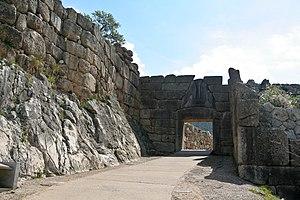
La porte des Lionnes ou porte des Lions est l'entrée principale de la citadelle antique de Mycènes, dans le Péloponnèse, en Grèce. Elle a été érigée au XIIIᵉ siècle avant notre ère, vers 1250, au nord-ouest de l'acropole et tient son nom de la sculpture représentant deux lionnes en pose héraldique placée en fronton au-dessus de la porte.